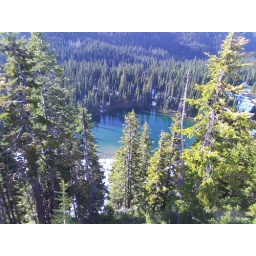
Don't know the name of it, but its a lake way up in the mountains